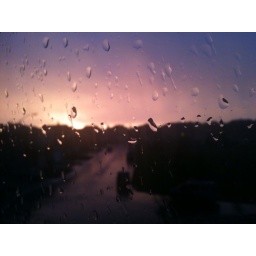
Rain ends and the sky goes pink in Calgary